Bethel Church and Graveyard

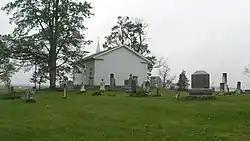
Bethel Church and Graveyard, April 2012

Bethel Church and Graveyard, also known as Bethel Community Church, is a historic church and cemetery in Logan Township, Fountain County, Indiana. The church was built in 1850 and is a one-story, simple Greek Revival-style timber-frame building. It measures . It has a medium-pitched gable roof and sits on a sandstone block foundation coated in stucco. The congregation has been meeting on this site since 1825. The first marked burial in the adjacent cemetery dates to 1825.